Cyprus cat

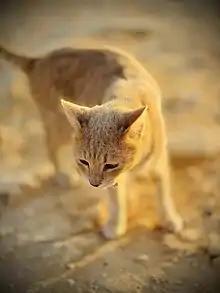
Cypriot cat wandering around Cape Greco

Cyprus cats are somewhat thick-haired (from short-haired up to "semi-longhaired" in cat fanciers' jargon), and are an athletic and energetic variety. Feral populations are found throughout the island of Cyprus, from mountainous and cooler regions to the lower, hotter areas near the coasts, including in the cities. As such, this cat has locally adapted to different climates / seasonal change; however, it may be more associated with the mountainous areas.